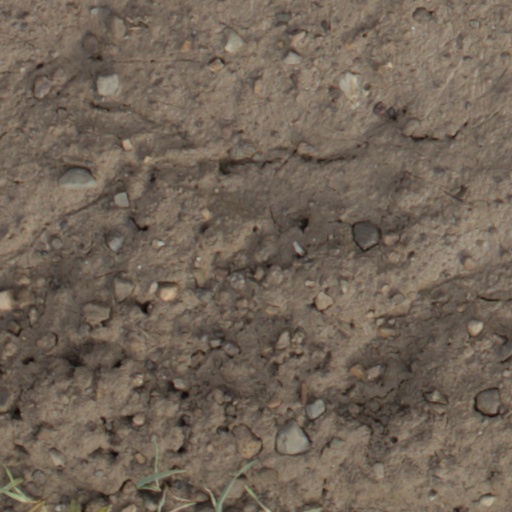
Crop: wheat